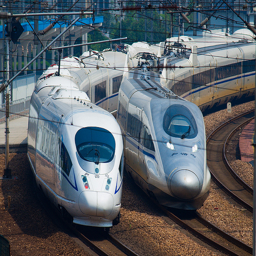
Two commuter trains passing each other by on rail road tracks.
Two silver jet trains sitting on train tracks.
Two high speed trains on the rail tracks.
Two modern passenger trains side by side on a curve.
Two silver trains operating side by side outside.